Armenian prisoners of the Second Nagorno-Karabakh War

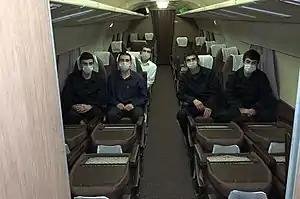
Armenian prisoners of war returning to Yerevan in February 2021. The photo was published by the Ministry of Defense of the Russian Federation.

In December 2020, Armenia and Azerbaijan have begun exchanging groups of prisoners of war mediated by Russia. As of February 2022, 150 prisoners, including civilians, returned to Armenia and Artsakh.